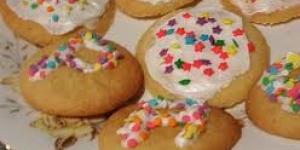
galletitas riquisimas y muy faciles